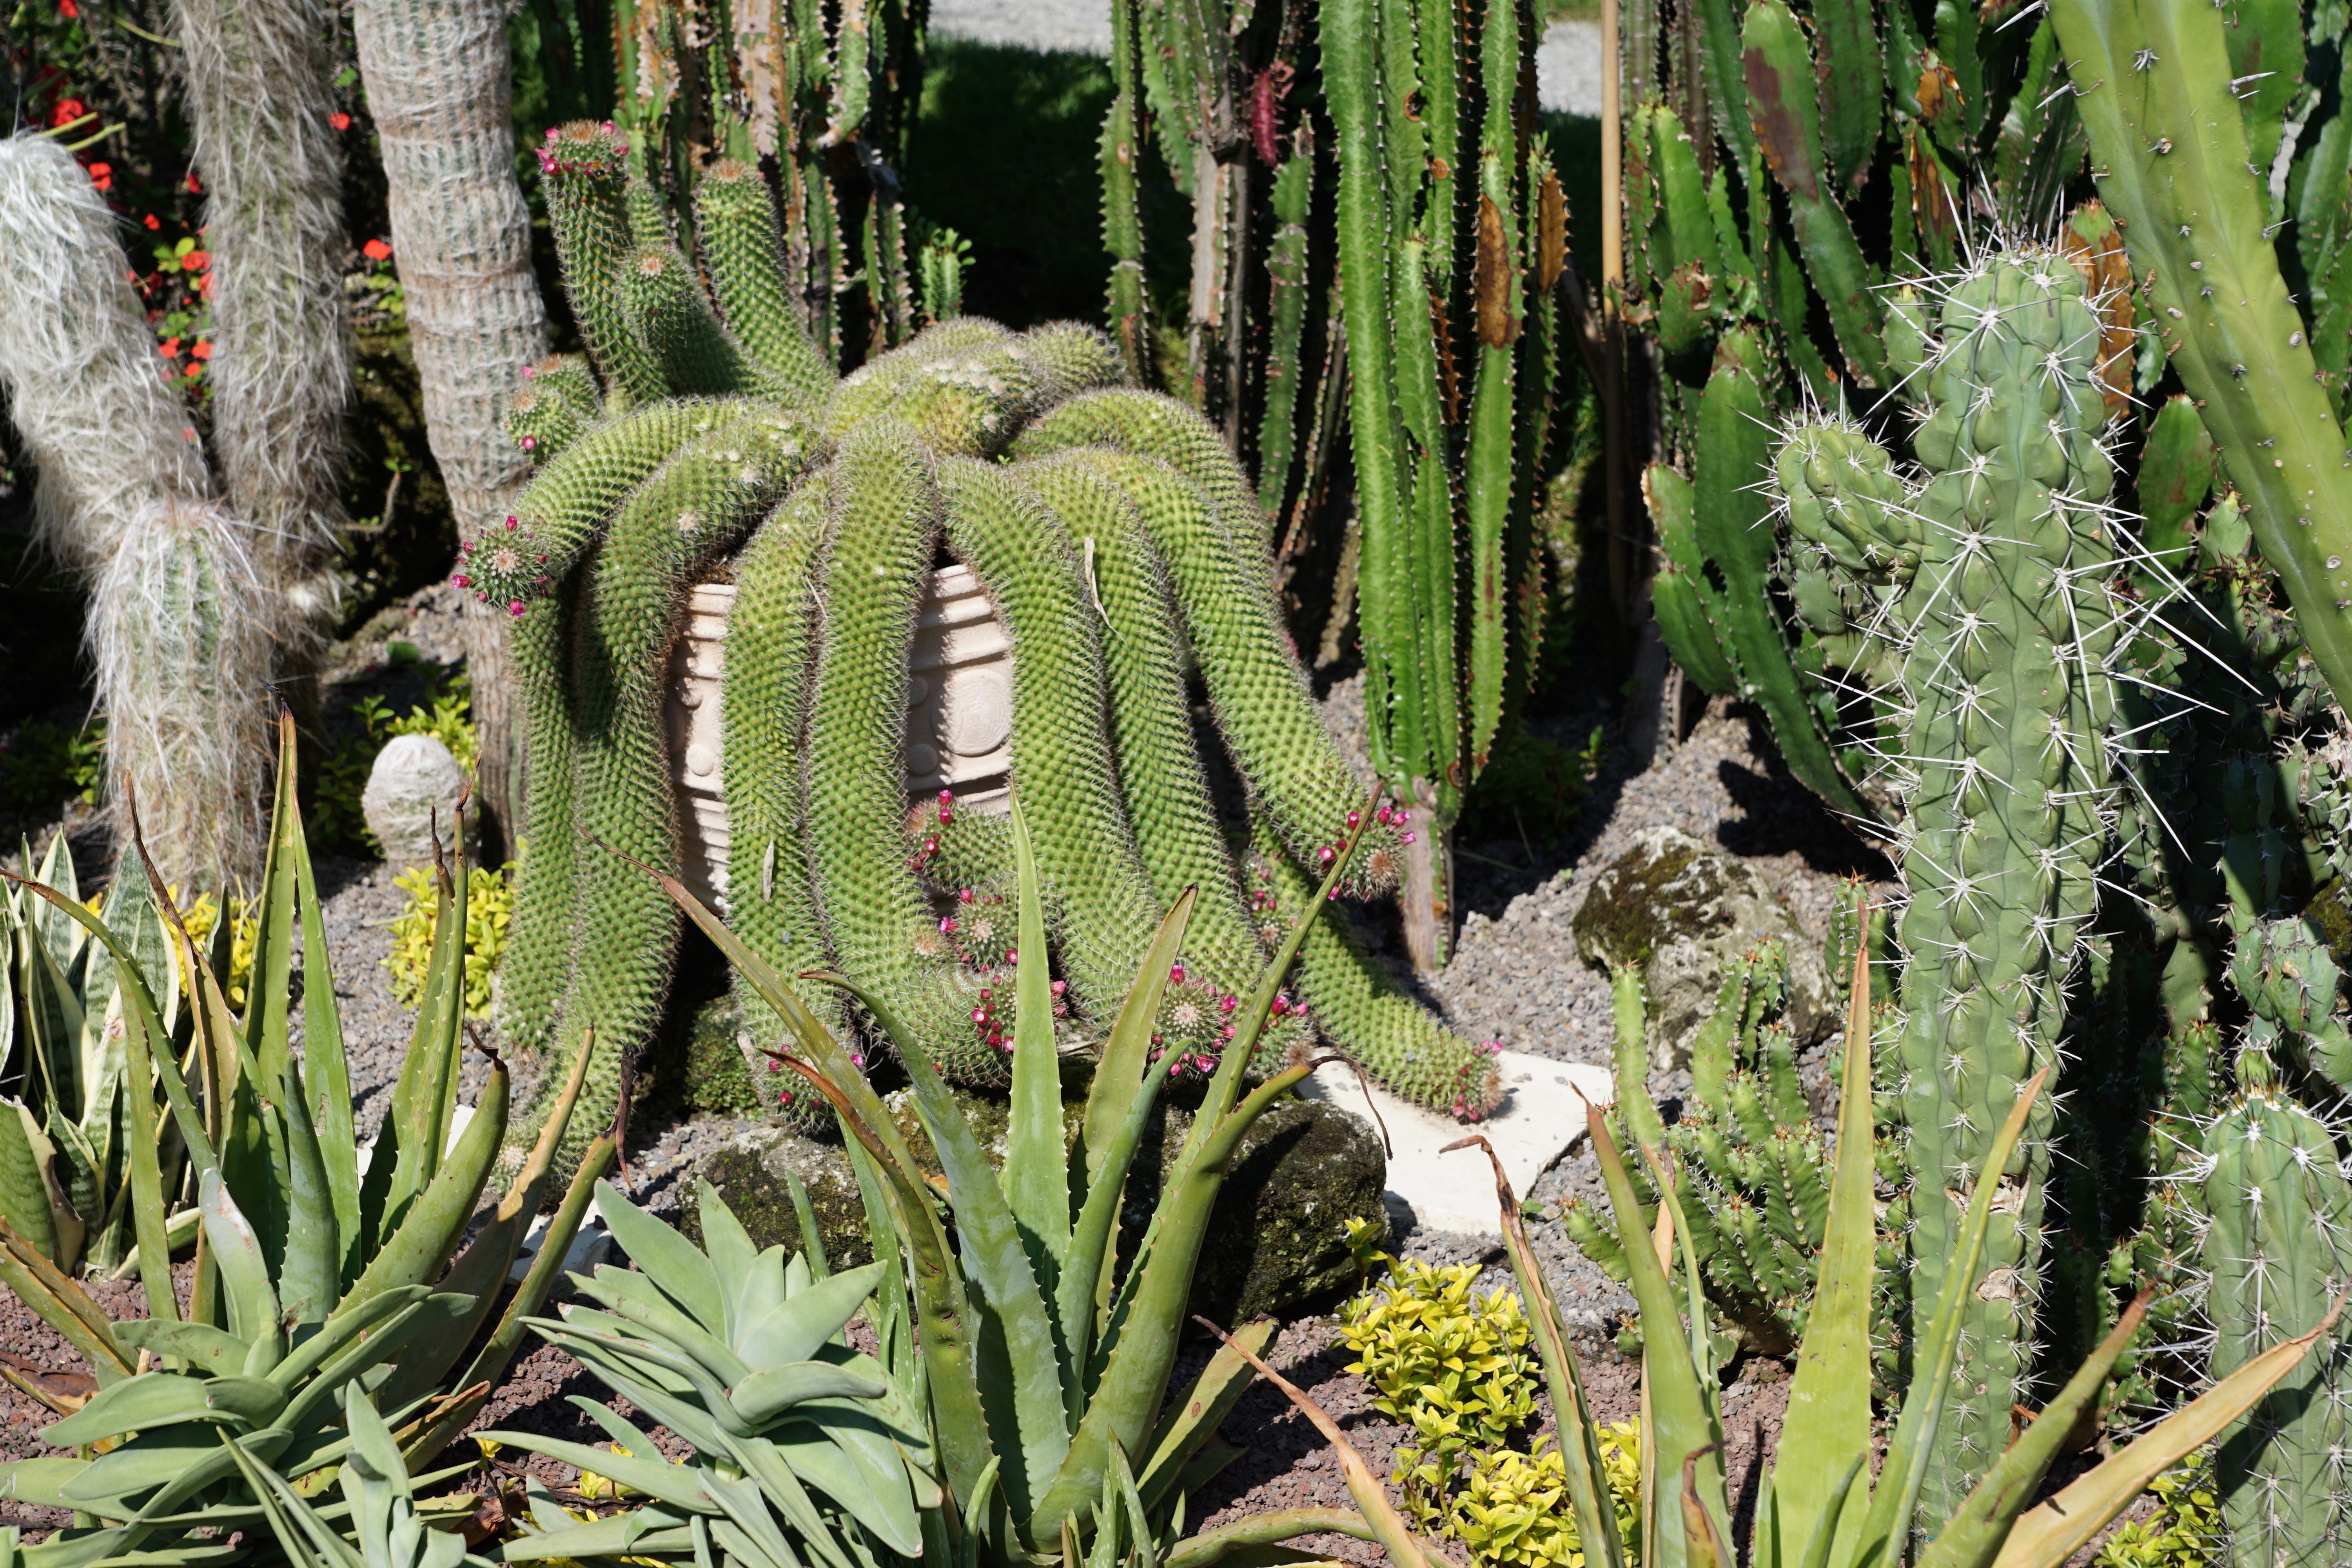
nature, cactus, plant, flower, green, botany, garden, flora, vegetation, botanical garden, berlingen, succulents, lake constance, flowering plant, plant stem, land plant, hedgehog cactus